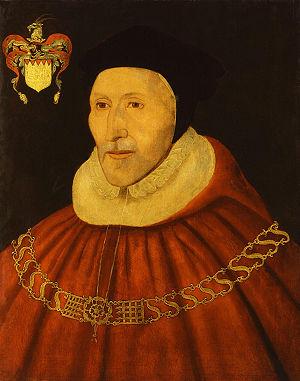
James Dyer, est un jurisconsulte britannique.